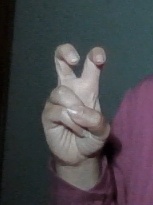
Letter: toot